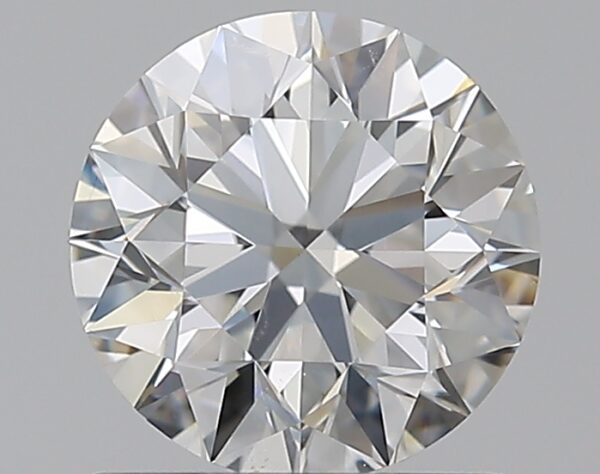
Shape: round
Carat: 0.9
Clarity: SI1
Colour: G
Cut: EX
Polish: EX
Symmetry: EX
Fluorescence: F
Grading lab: GIA
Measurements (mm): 6.12 x 6.14 x 3.86